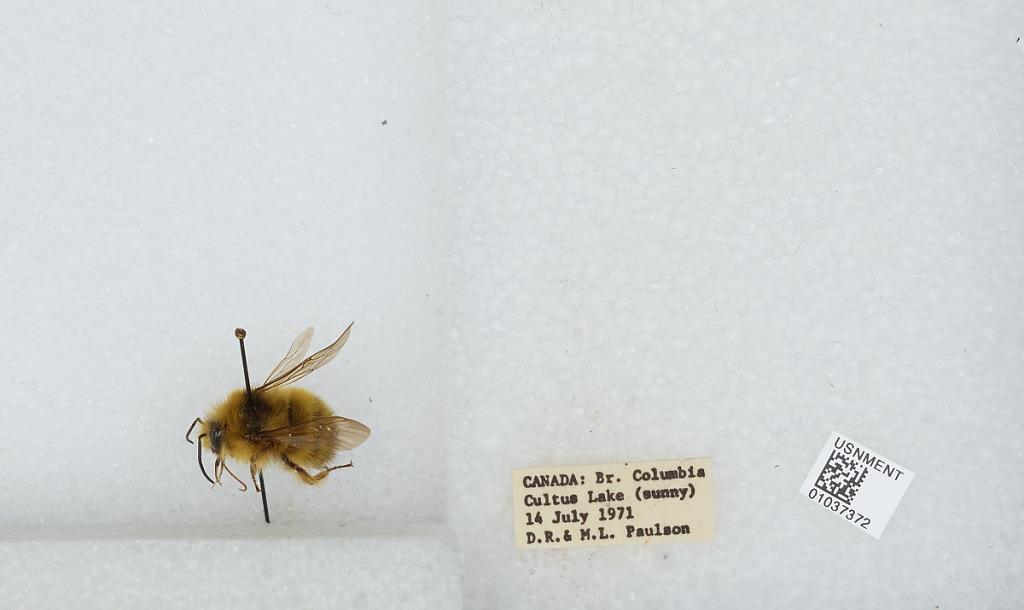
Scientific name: Bombus (Pyrobombus) sitkensis Nylander
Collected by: D. Paulson & M. Paulson
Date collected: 1971-7-14
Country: Canada
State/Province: British Columbia
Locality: Cultus Lake
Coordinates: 50.8583, -121.054